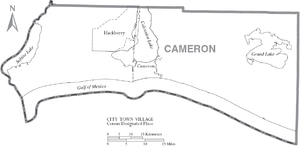
La paroisse de Cameron a été créée par la scission des paroisses de Calcasieu et de Vermilion en 1870. Elle est une des 22 paroisses de la région officielle de l'Acadiane. Elle est nommée en l'honneur de Simon Cameron, le secrétaire de guerre pendant la présidence d'Abraham Lincoln.